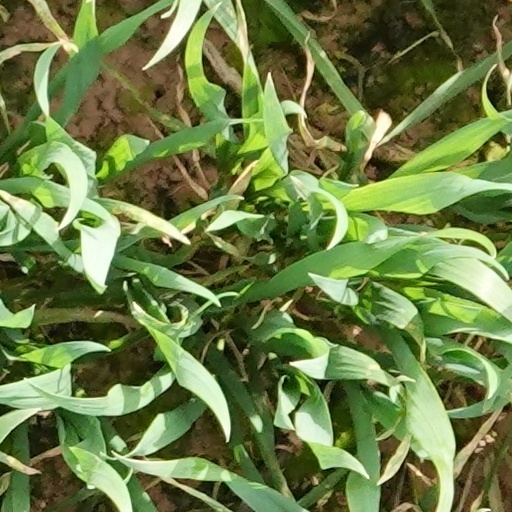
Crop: wheat